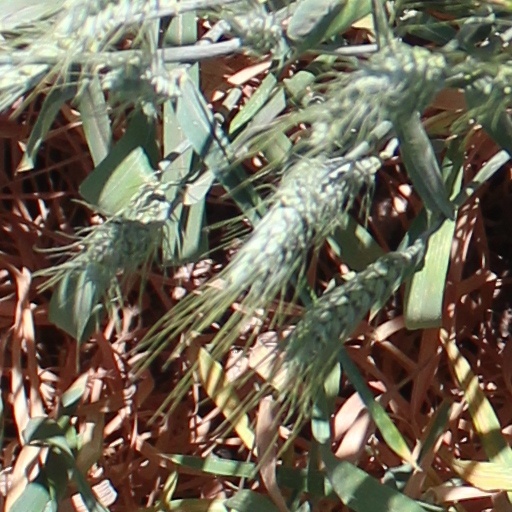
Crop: wheat